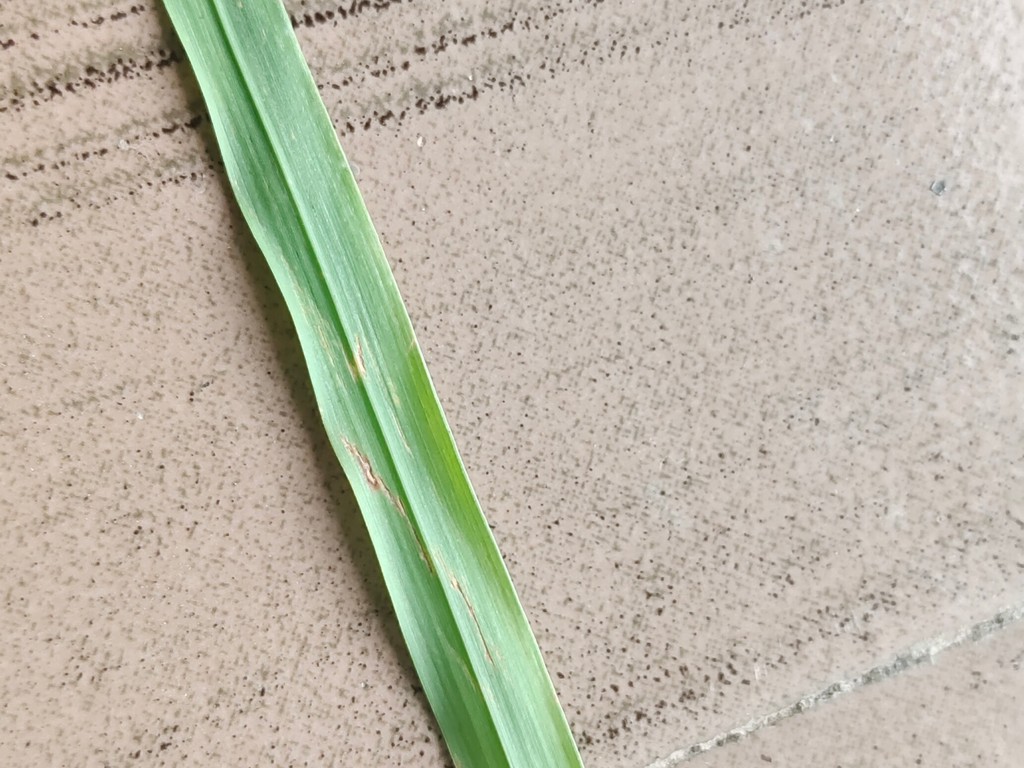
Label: Unhealthy